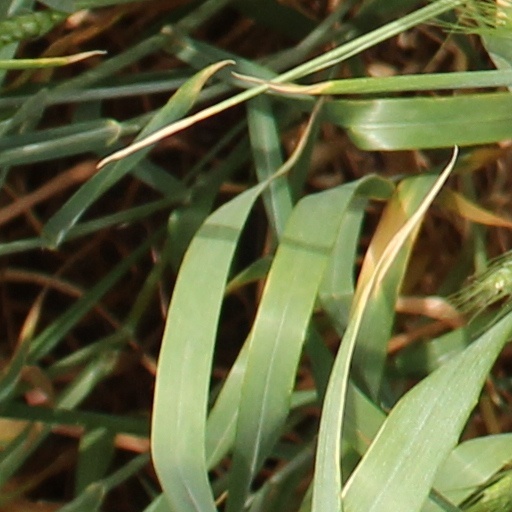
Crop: wheat